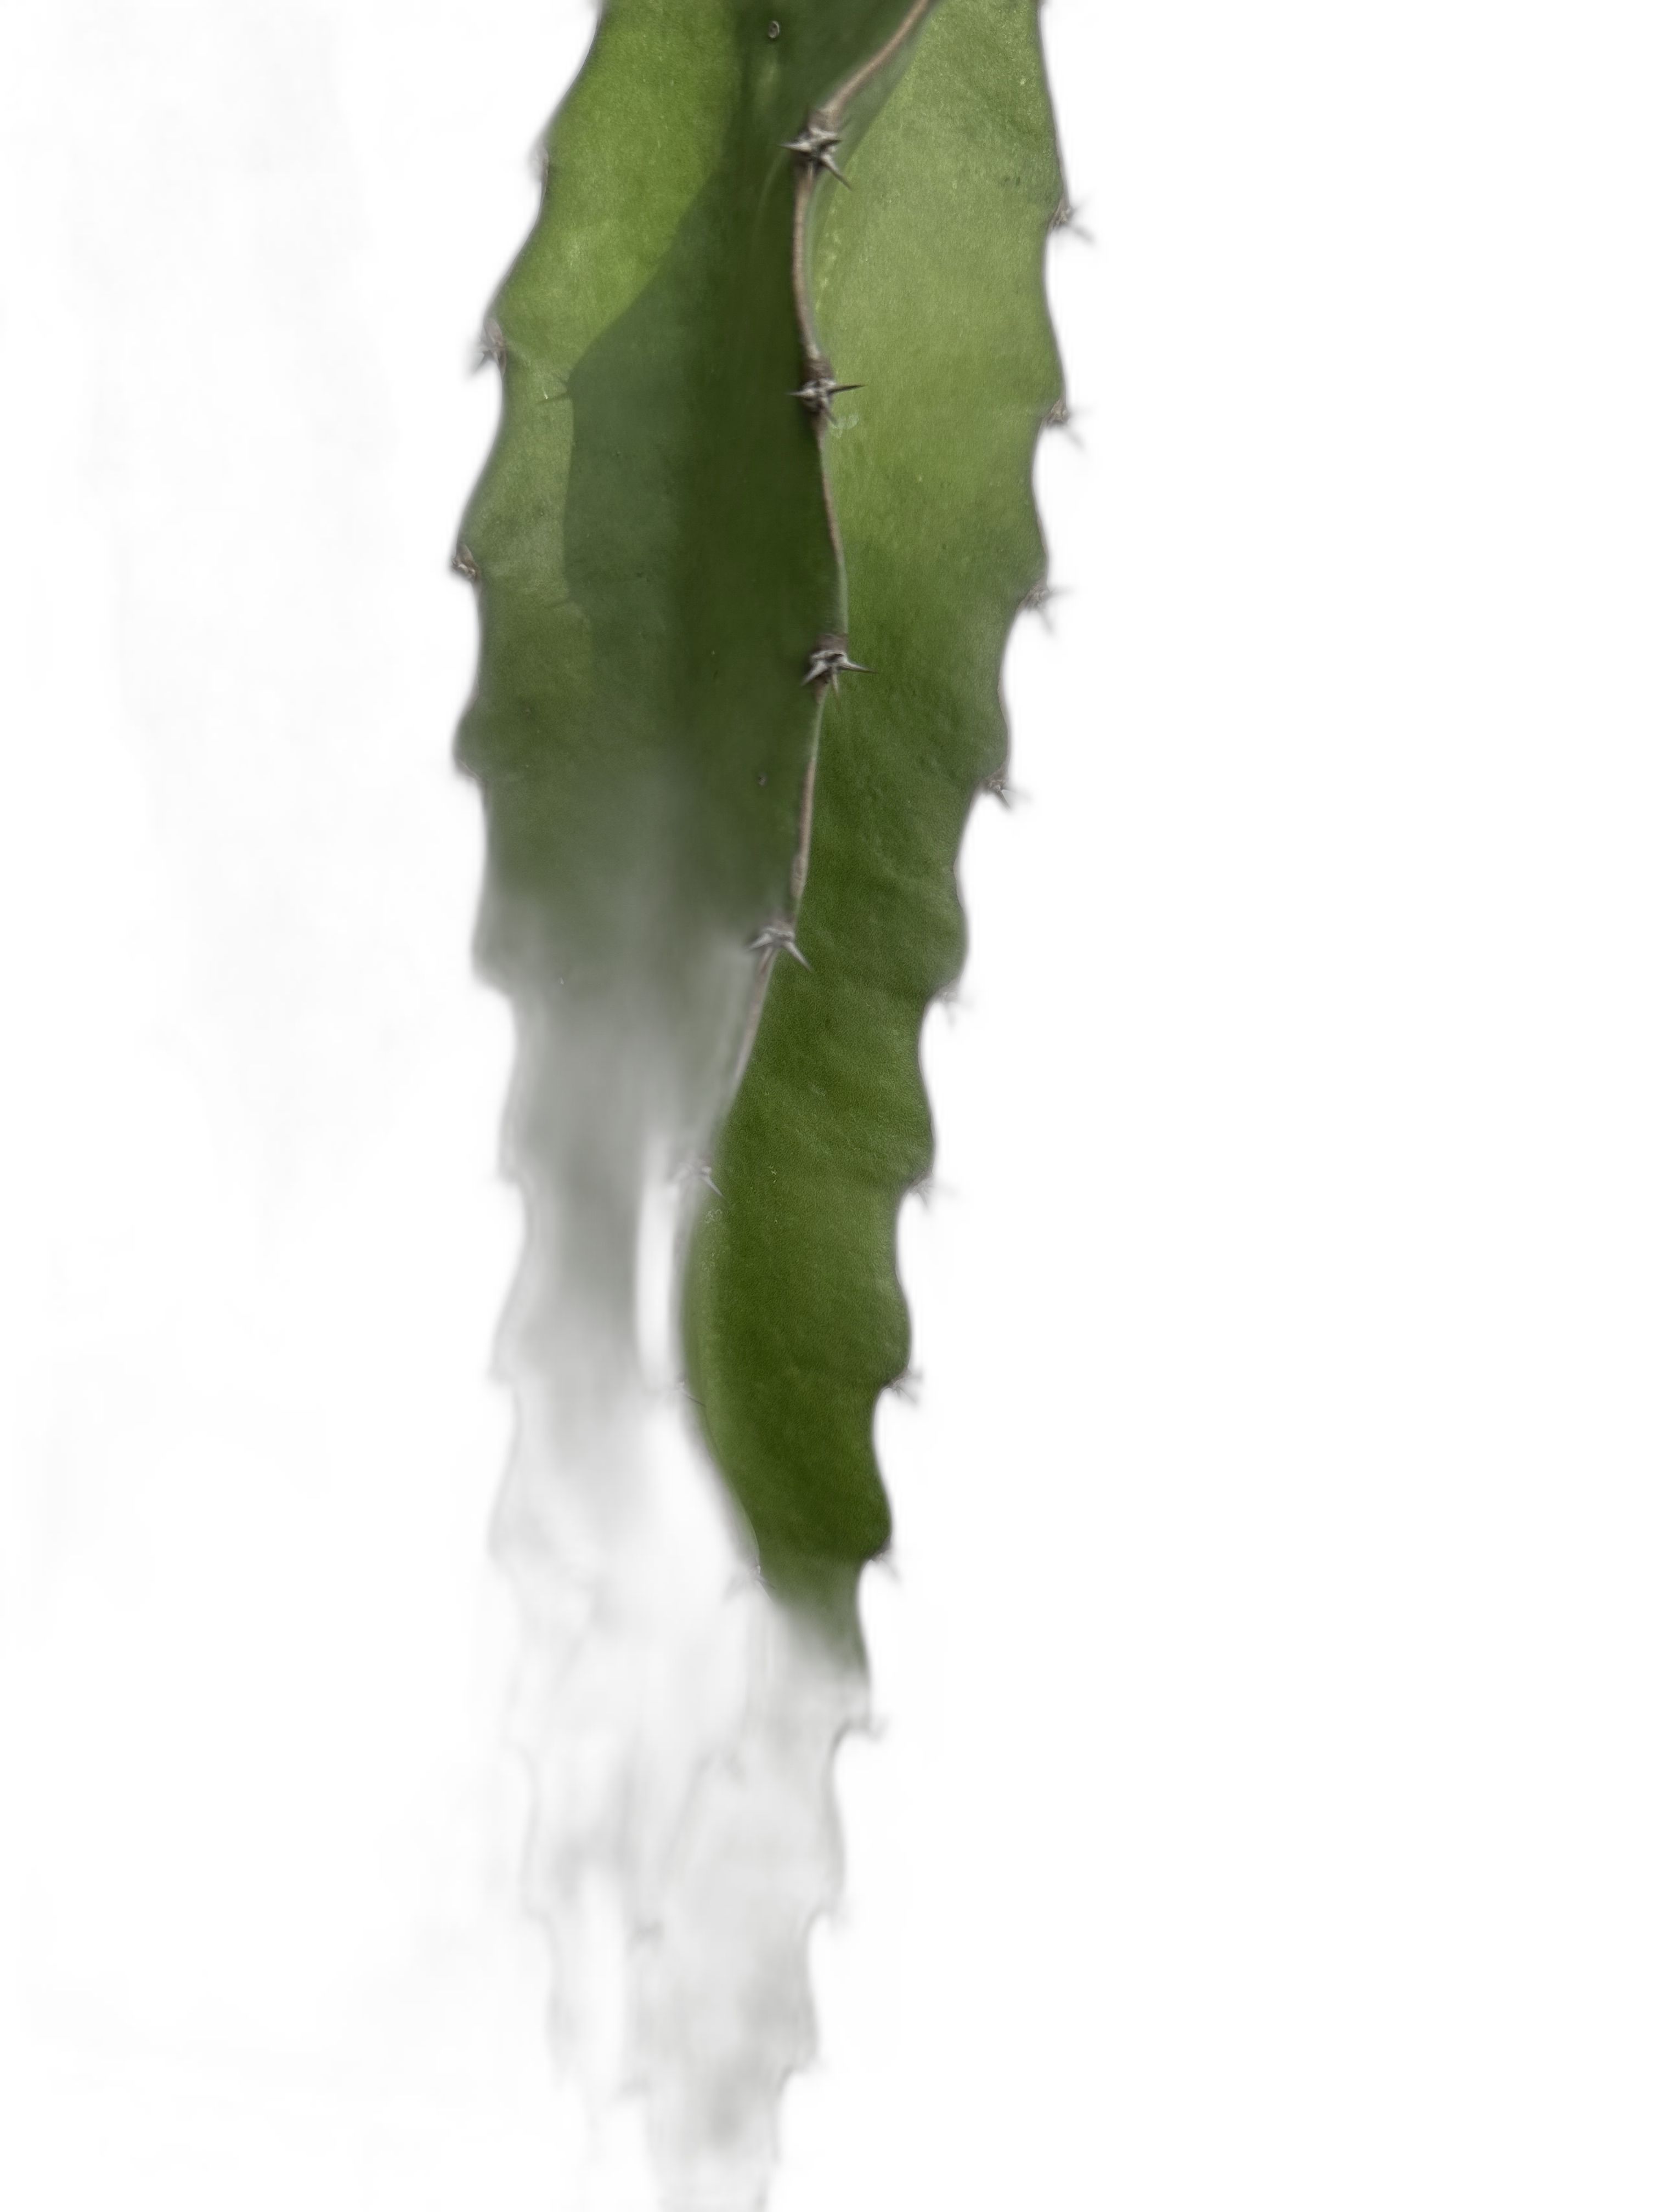
Label: Good leaf